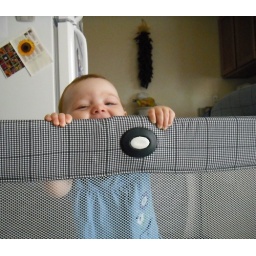
standing - playpen in kitchen